Quantico season 2

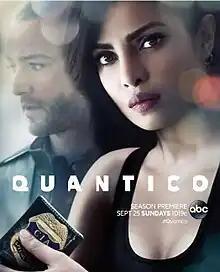

The second season of American drama thriller series "Quantico" premiered in the United States on American Broadcasting Company (ABC) on September 25, 2016, and concluded on May 15, 2017. The season was produced by ABC Studios, with series creator Joshua Safran, Mark Gordon, Robert Sertner, Nicholas Pepper and Jorge Zamacona serving as executive producers.